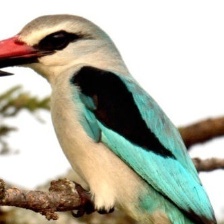
Species: WOODLAND KINGFISHER
Scientific name: HALCYON SENEGALENSIS